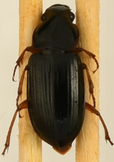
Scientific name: Harpalus pensylvanicus
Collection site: Sterling Site (STER), plot STER_006